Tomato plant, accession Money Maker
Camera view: tilt-top (135 deg); turntable rotation: 90 degrees
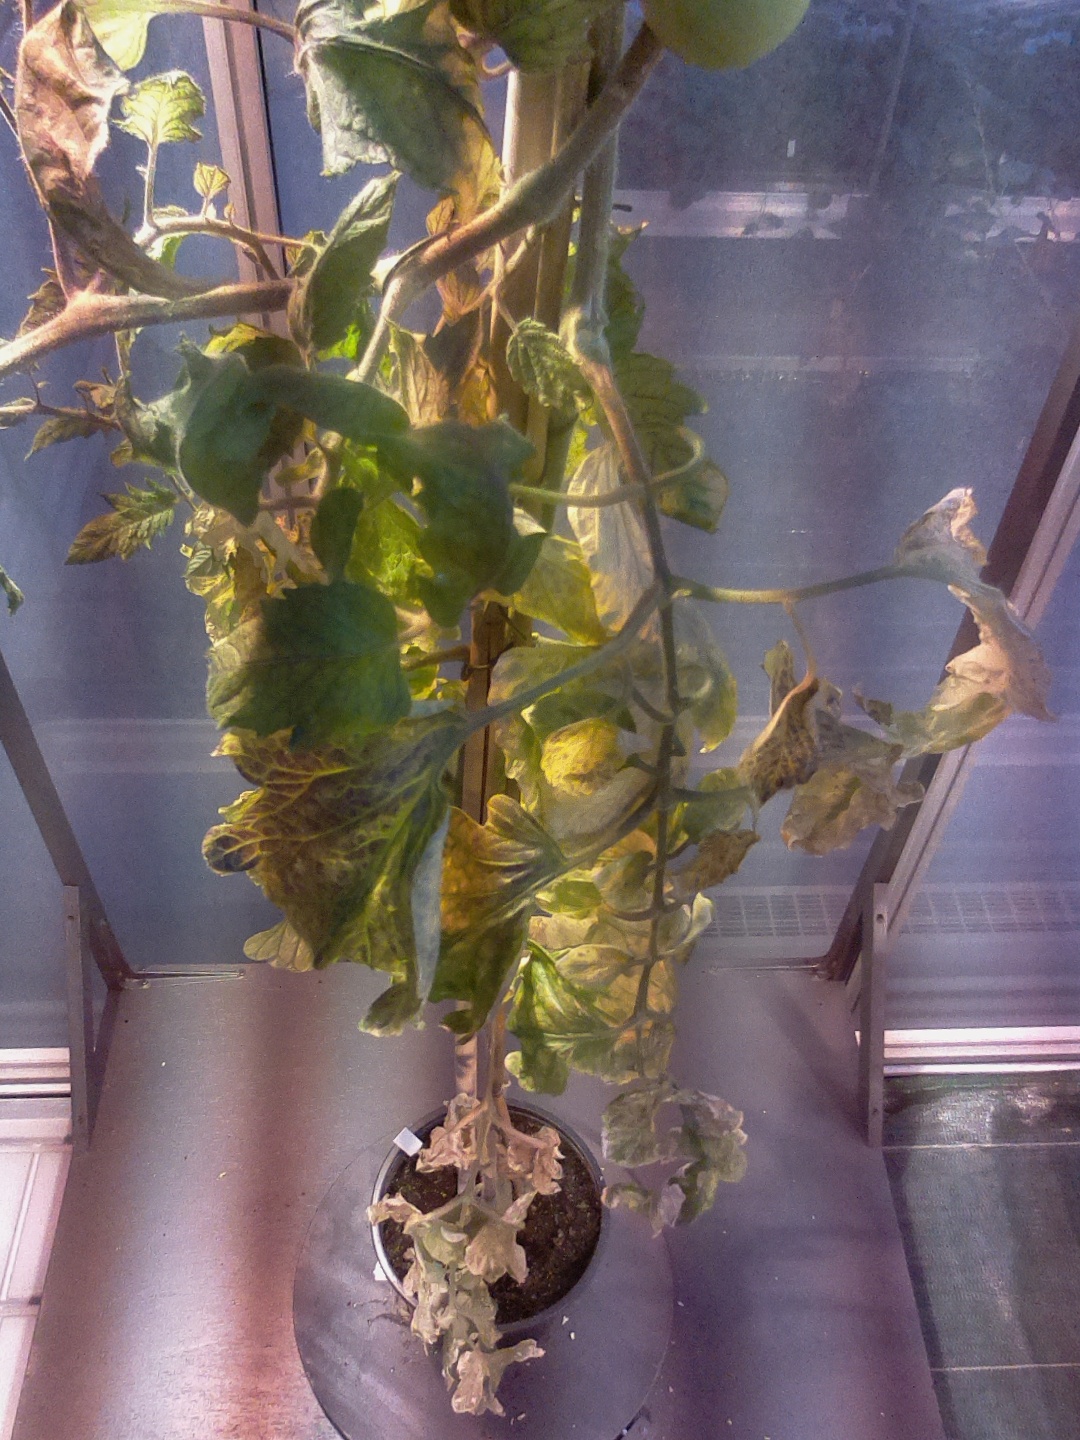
BBCH growth stage 79: 90% -100% of final fruit size